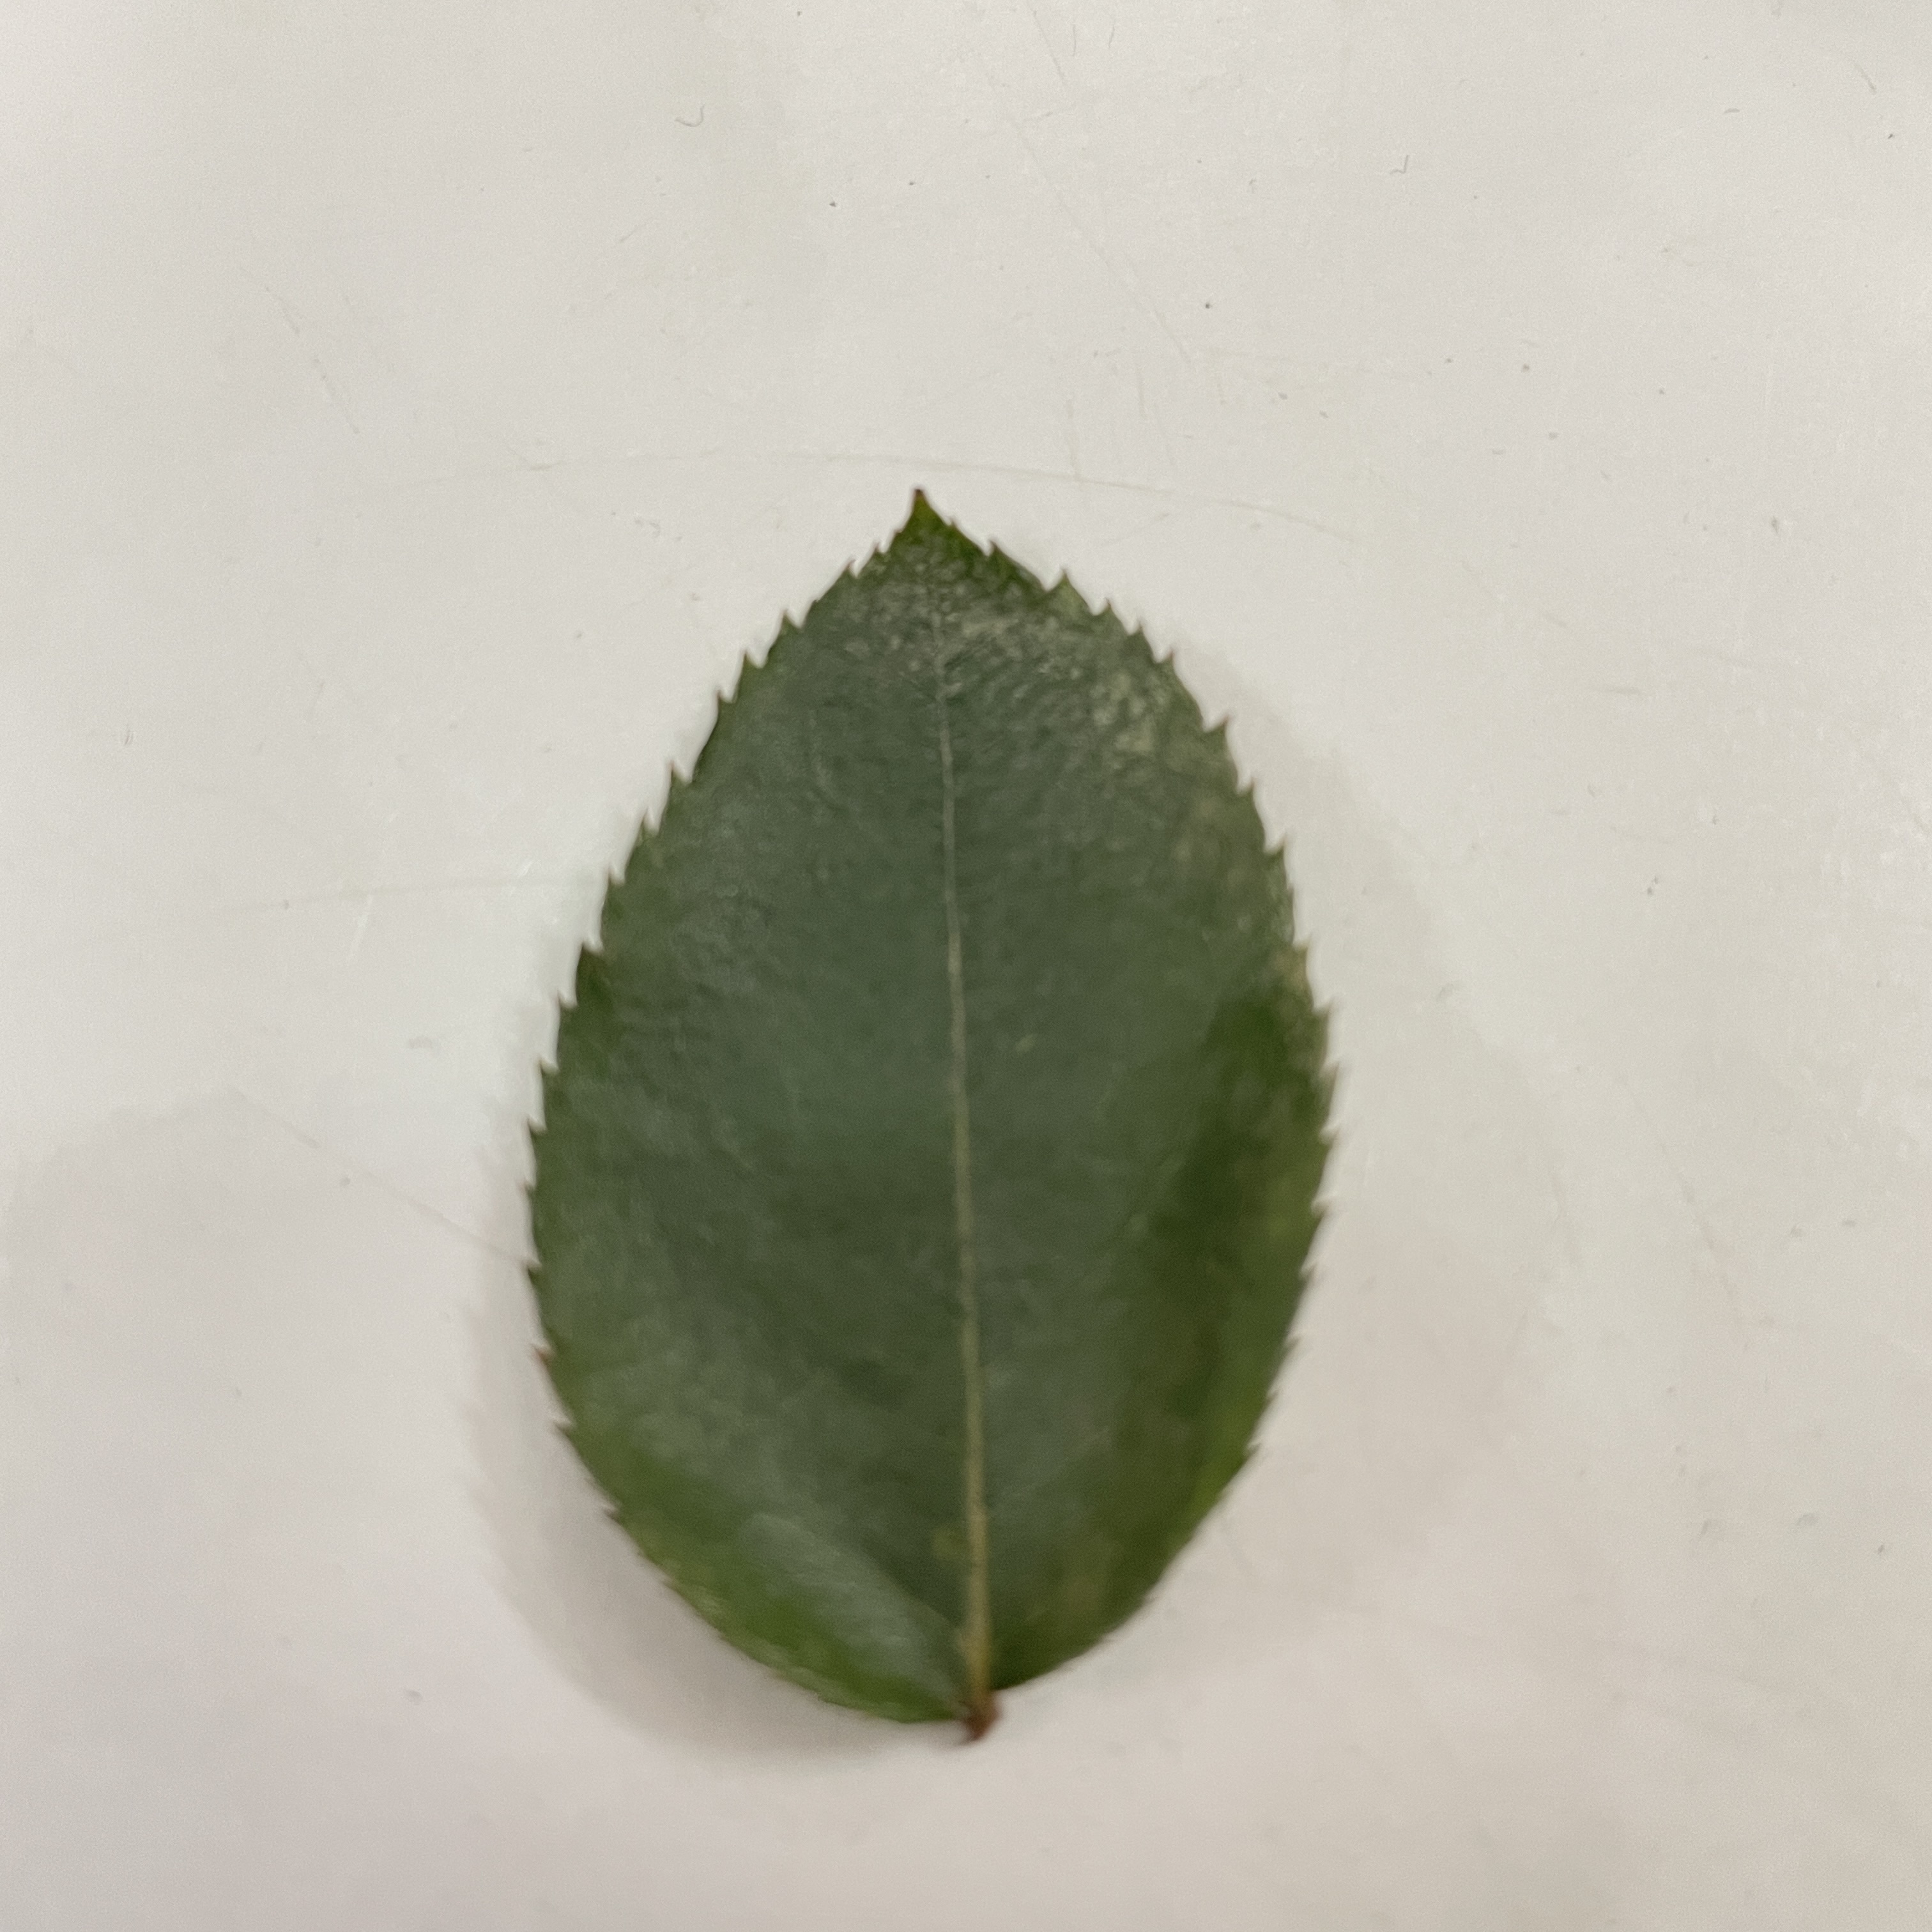
Label: Healthy Leaf